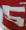
Number: 5